Sanitation

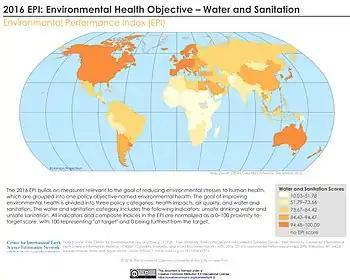
Access to safe drinking water and sanitation (2016)

The overall purposes of sanitation are to provide a healthy living environment for everyone, to protect the natural resources (such as surface water, groundwater, soil), and to provide safety, security and dignity for people when they defecate or urinate.